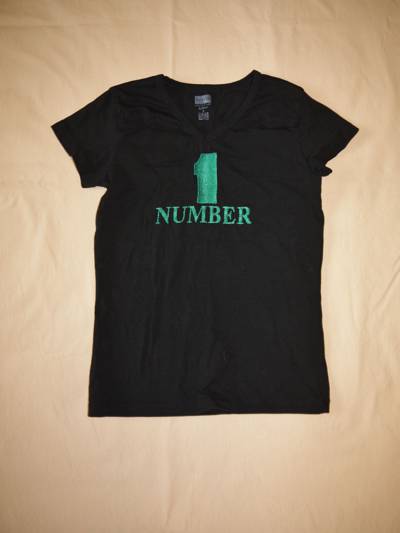
Waste category: clothes